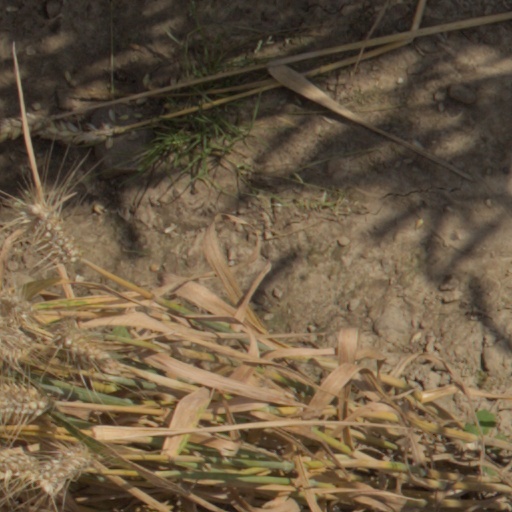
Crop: wheat